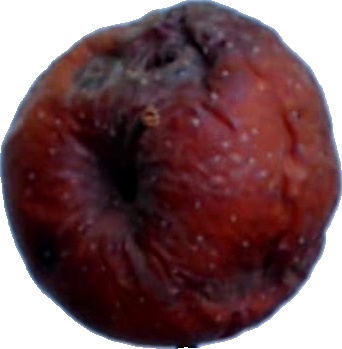
Label: apple_rotten_1